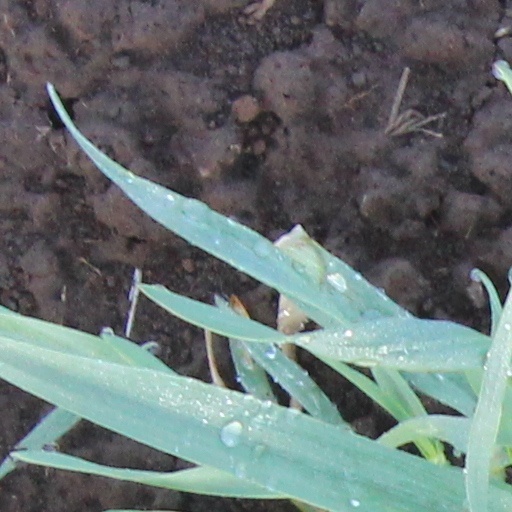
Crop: wheat